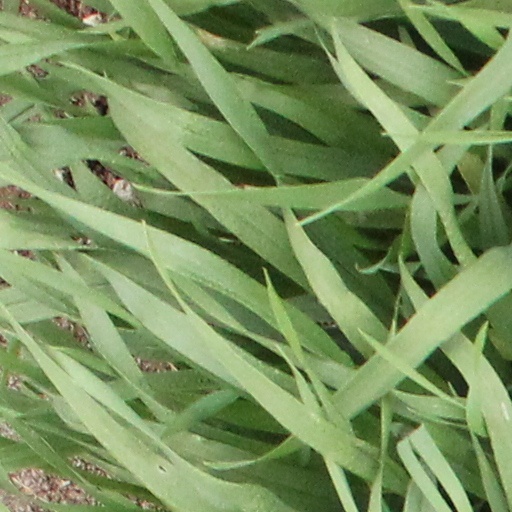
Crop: wheat